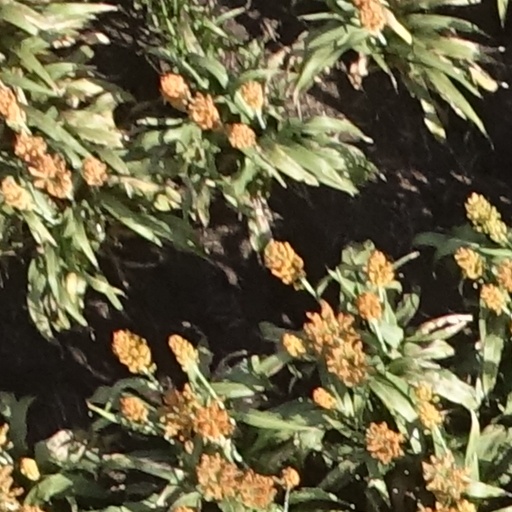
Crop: sorghum